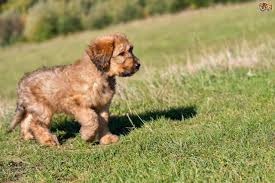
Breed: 230-n000041-briard